HD Radio

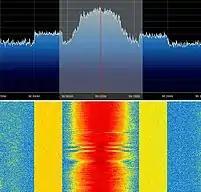
Spectrum of a HD Radio station as shown by a RTL-SDR USB device. The usual bandwidth of a regular FM station is visible as the marker width in the top image.

FM stereo stations typically require up to 280 kilohertz of spectrum. The bandwidth of an FM signal is found by doubling the sum of the peak deviation (usually 75 kHz) and the highest baseband modulating frequency (around 60 kHz when RBDS is used). Only 15 kHz of the baseband bandwidth is used by analog monaural audio (baseband), with the remainder used for stereo, RBDS, paging, radio reading service, rental to other customers, or as a transmitter/studio link for in-house telemetry.